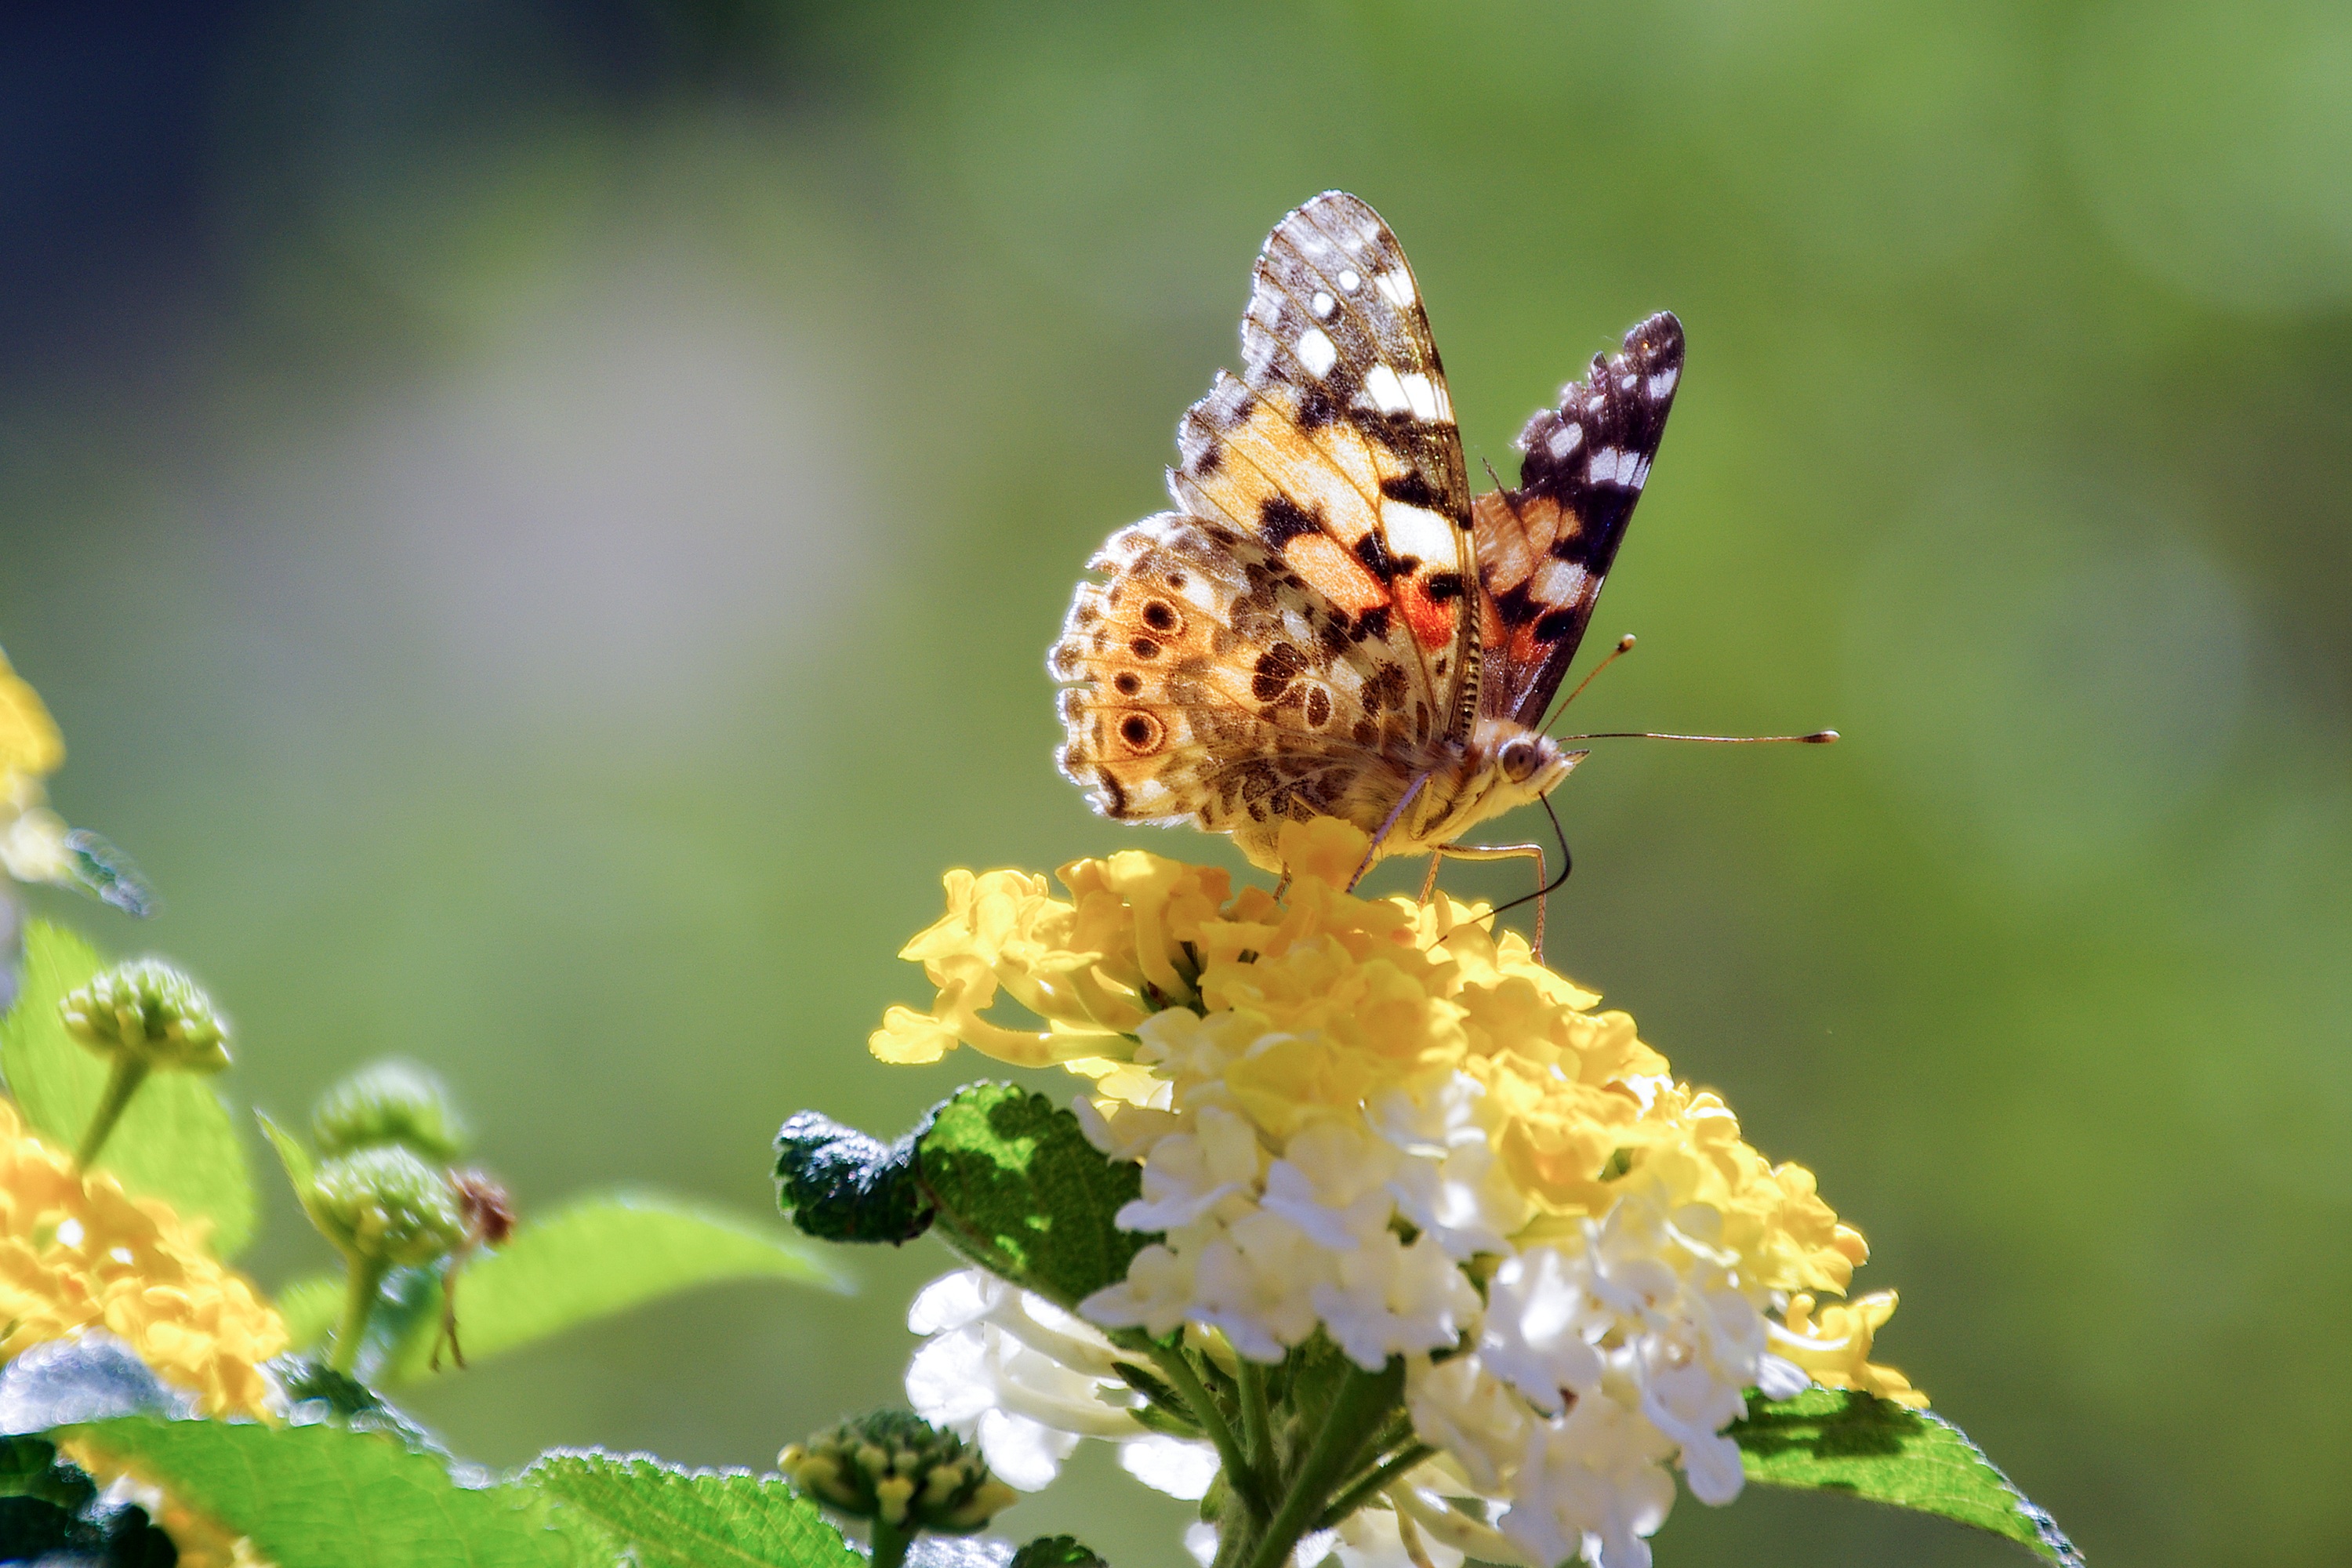
nature, branch, silhouette, blossom, photography, flower, wildlife, pollen, insect, botany, moth, butterfly, flora, fauna, invertebrate, wildflower, flowers, close up, colors, bee, insects, butterflies, nectar, lantana, macro photography, honey bee, membrane winged insect, moths and butterflies